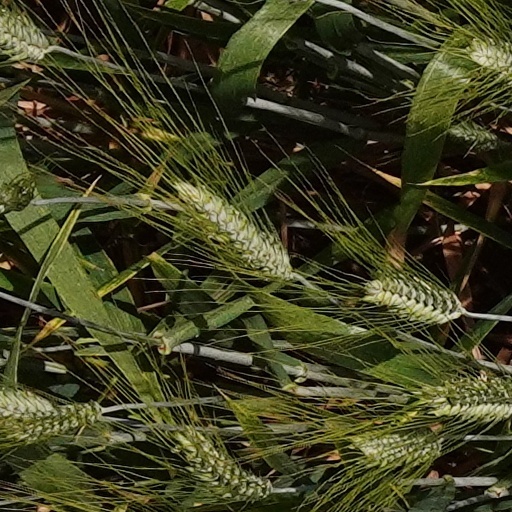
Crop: wheat